Corinna

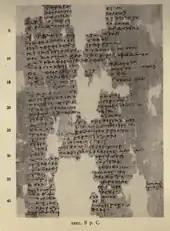
Part of P.Berol. 13284, on which Corinna's poems on the "Contest of Helicon and Cithaeron" and the "Daughters of Asopus" are preserved

Corinna, like Pindar, wrote choral lyric poetryas demonstrated by her invocation of Terpsichore, the Muse of dance and chorus, in one of her fragments. According to the "Suda", she wrote five books of poetry. Her works were collected in a Boeotian edition in the late third or early second century BC, and later Hellenistic and Roman texts of Corinna derived from this. This Boeotian edition was produced in a scholarly format, with titles for the poems; it may have also included accent marks and hypotheses, but is unlikely to have included line numbers.